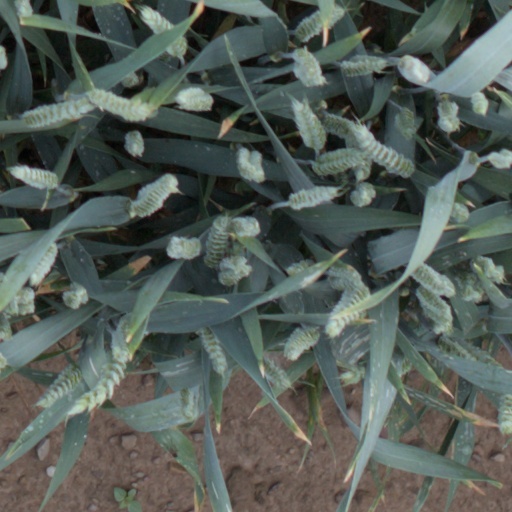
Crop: wheat